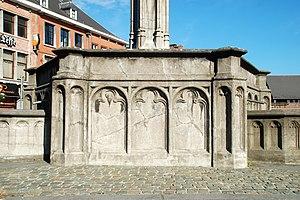
Belgique - Brabant wallon - Fontaine-perron de Nivelles
La fontaine-perron de Nivelles est un monument de style gothique érigé sur la Grand-Place de la ville belge de Nivelles, en Brabant wallon.